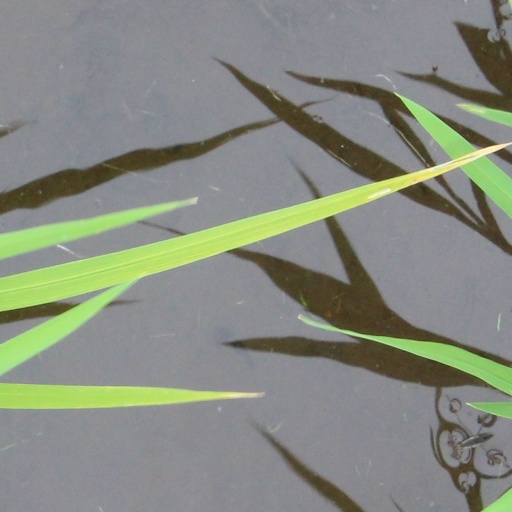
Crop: rice